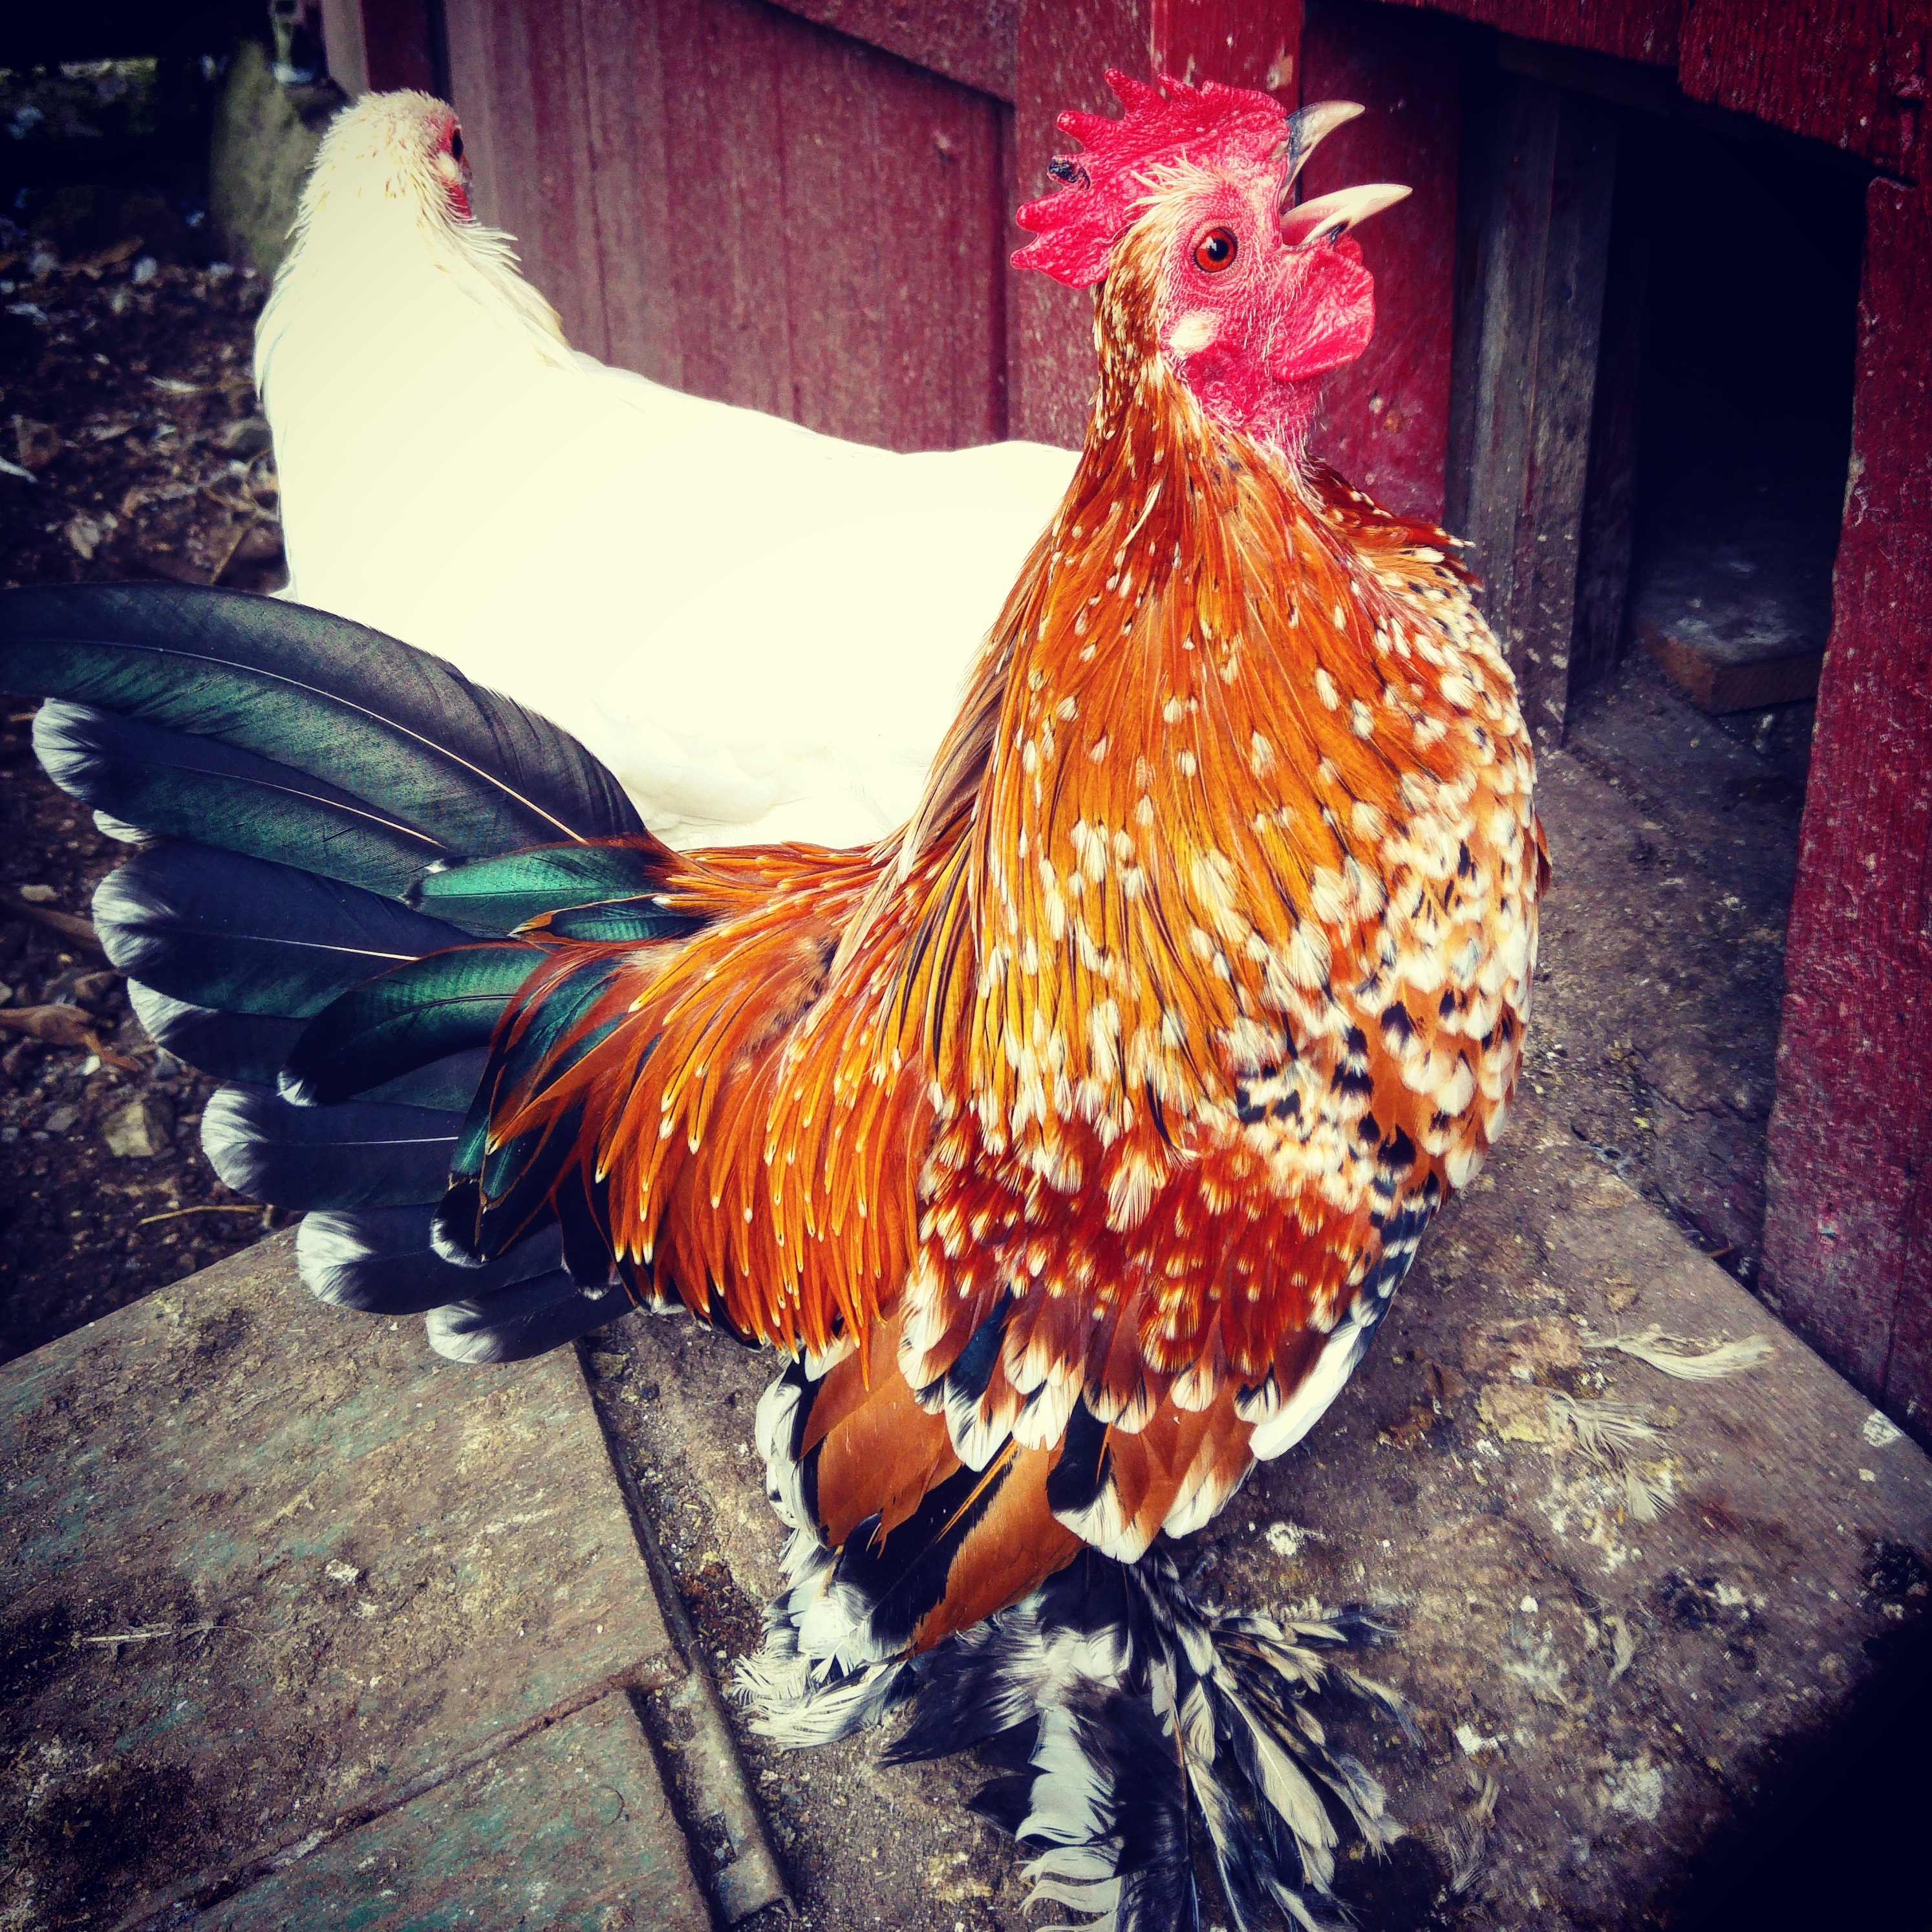
bird, wing, farm, animal, red, feather, chicken, rooster, poultry, hen, cock, galliformes, vertebrate, phasianidae